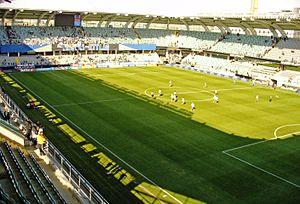
Le championnat d'Europe de football féminin 2013 est la onzième édition du Championnat d'Europe de football féminin, une compétition de l'Union des associations européennes de football qui met aux prises les meilleures sélections nationales féminines de football affiliées à l'UEFA.
L'IFK Göteborg est un club de football suédois basé à Göteborg. Il joue en première division sans discontinuer depuis 1977.